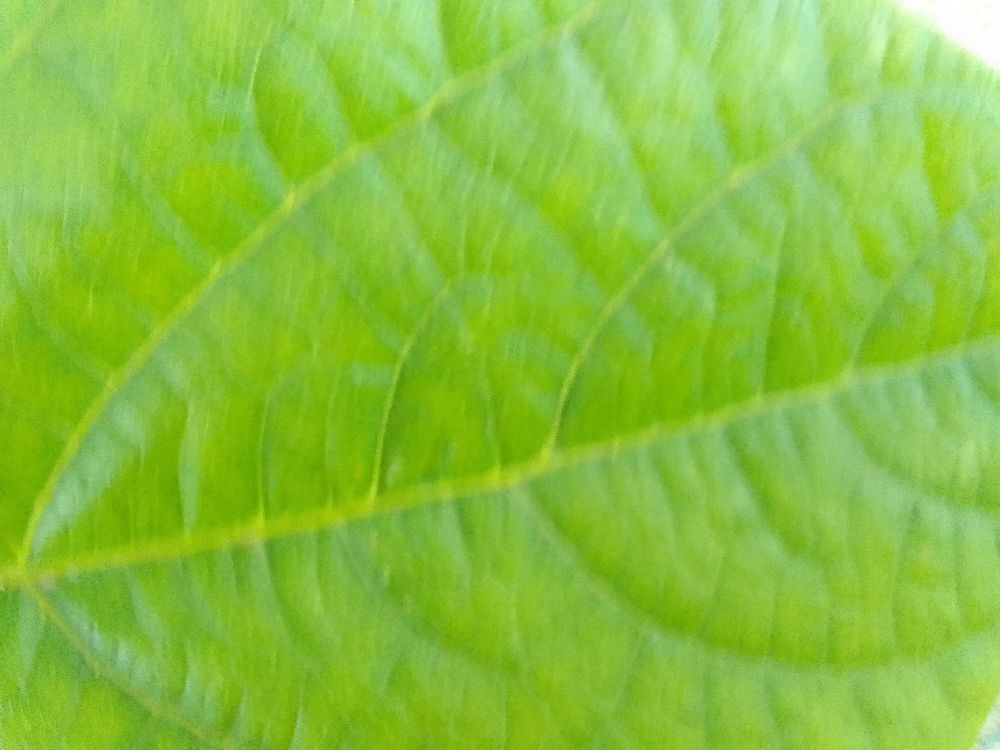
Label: healthy